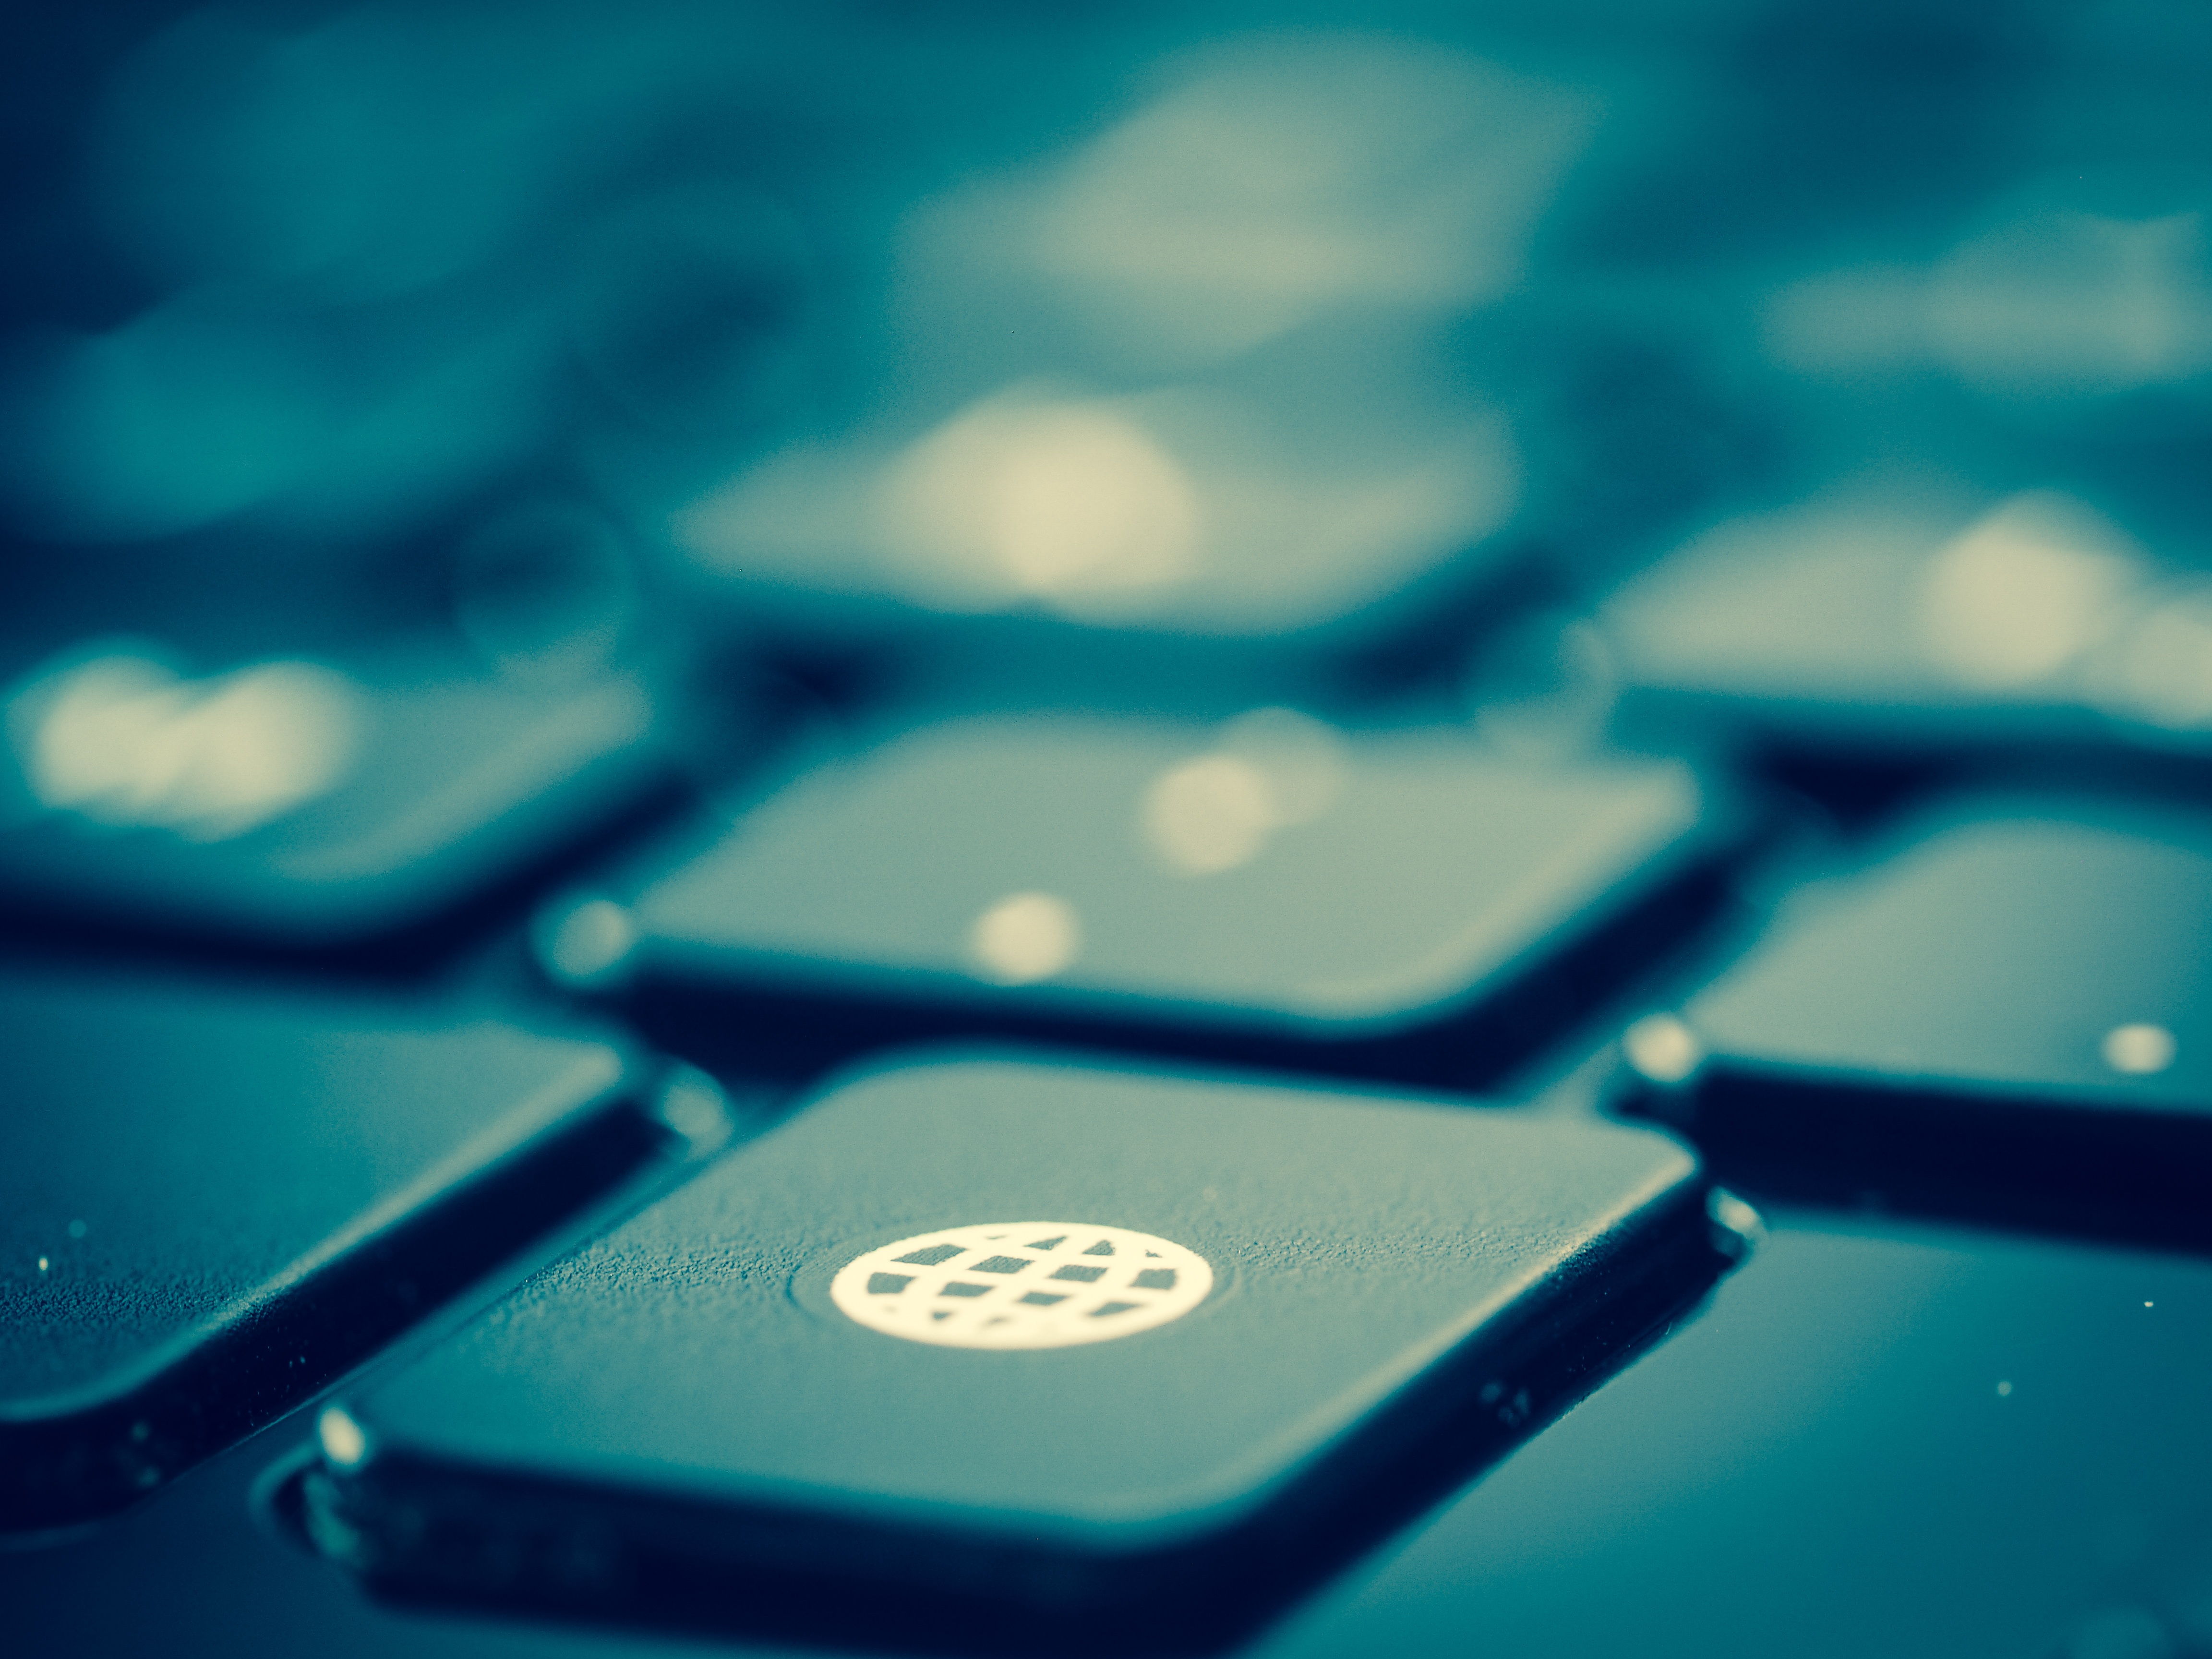
light, keyboard, technology, number, line, green, color, blue, circle, globe, keys, letters, shape, input, leave, macro photography, computer keyboard, computer wallpaper